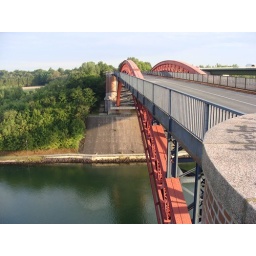
Old road and rail bridge over Kiel-Canal at Levensau (part of Kiel-Suchsdorf) built 1893